Messier 100

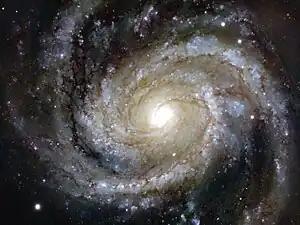
Galaxy Messier 100 imaged by ESO, revealing complex spiral arm structure

Messier 100 (also known as NGC 4321 or the Mirror Galaxy) is a grand design intermediate spiral galaxy in the southern part of the mildly northern Coma Berenices. It is one of the brightest and largest galaxies in the Virgo Cluster and is approximately 55 million light-years from our galaxy, about 166,000 light-years in diameter. It was discovered by Pierre Méchain in 1781 and 29 days later seen again and entered by Charles Messier in his catalogue "of nebulae and star clusters". It was one of the first spiral galaxies to be discovered, and was listed as one of fourteen spiral nebulae by Lord William Parsons of Rosse in 1850. NGC 4323 and NGC 4328 are satellite galaxies of M100; the former is connected with it by a bridge of luminous matter.